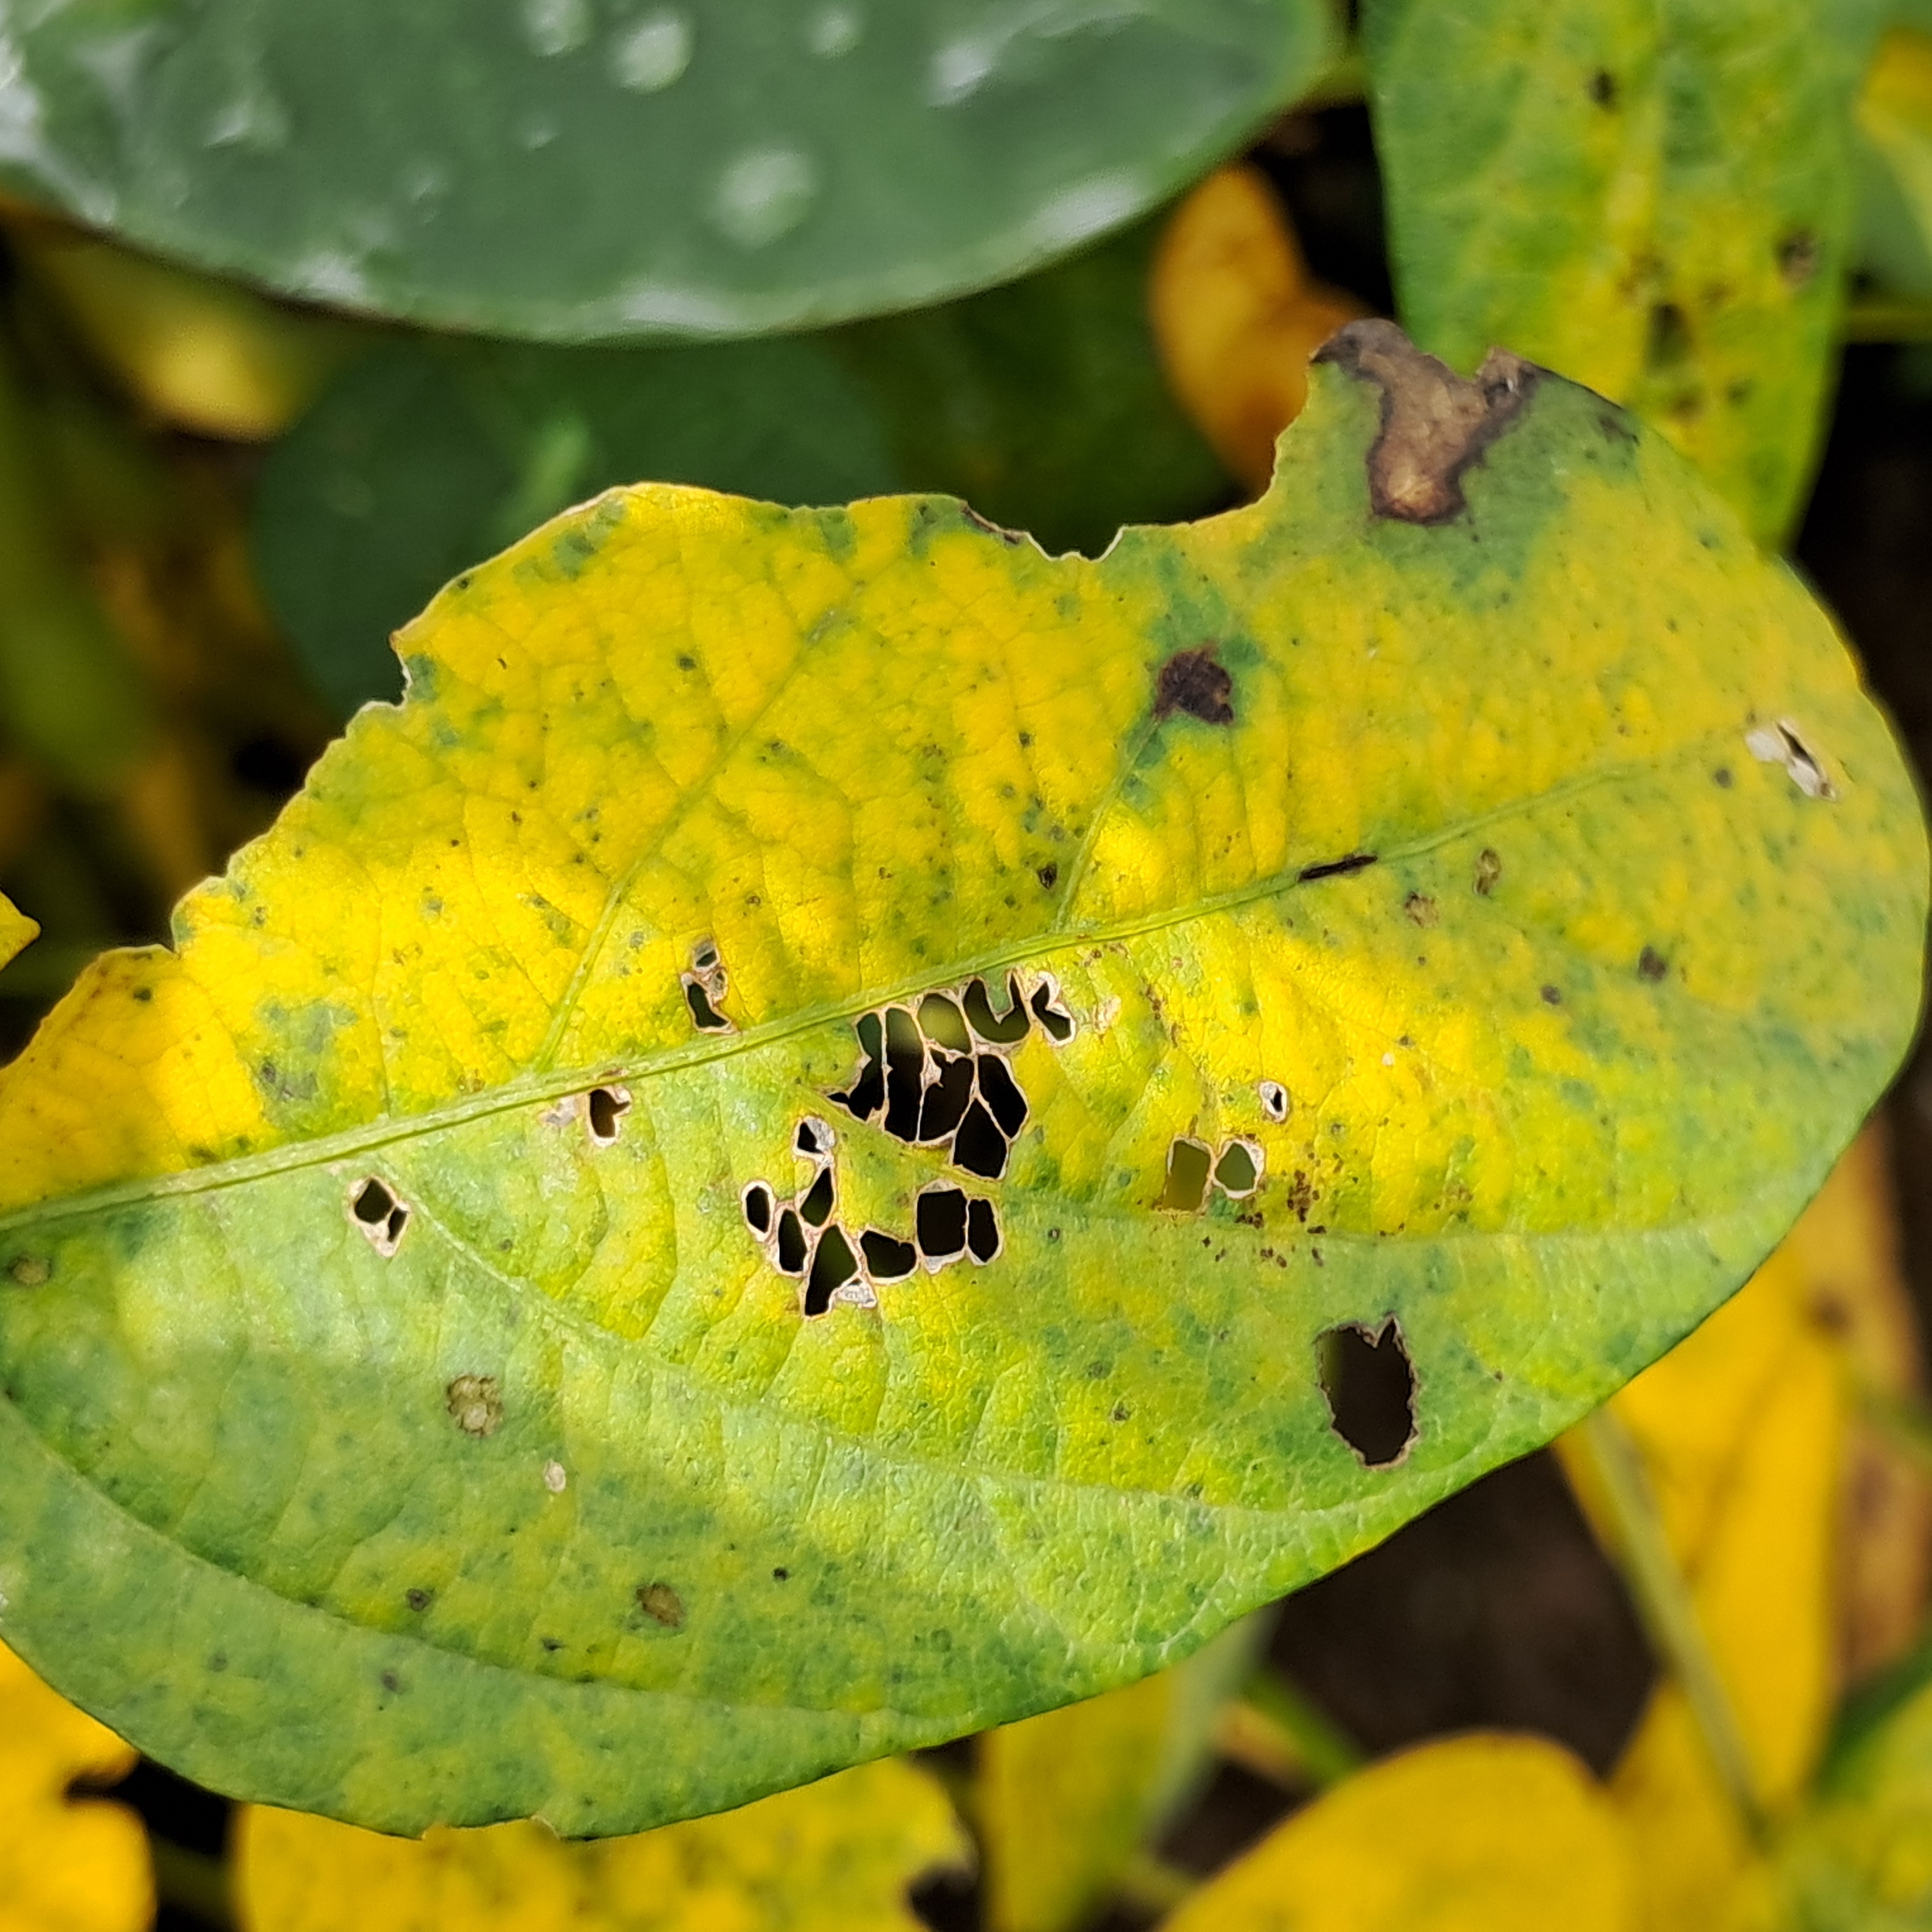
Label: Caterpillar_Semilooper_Pest